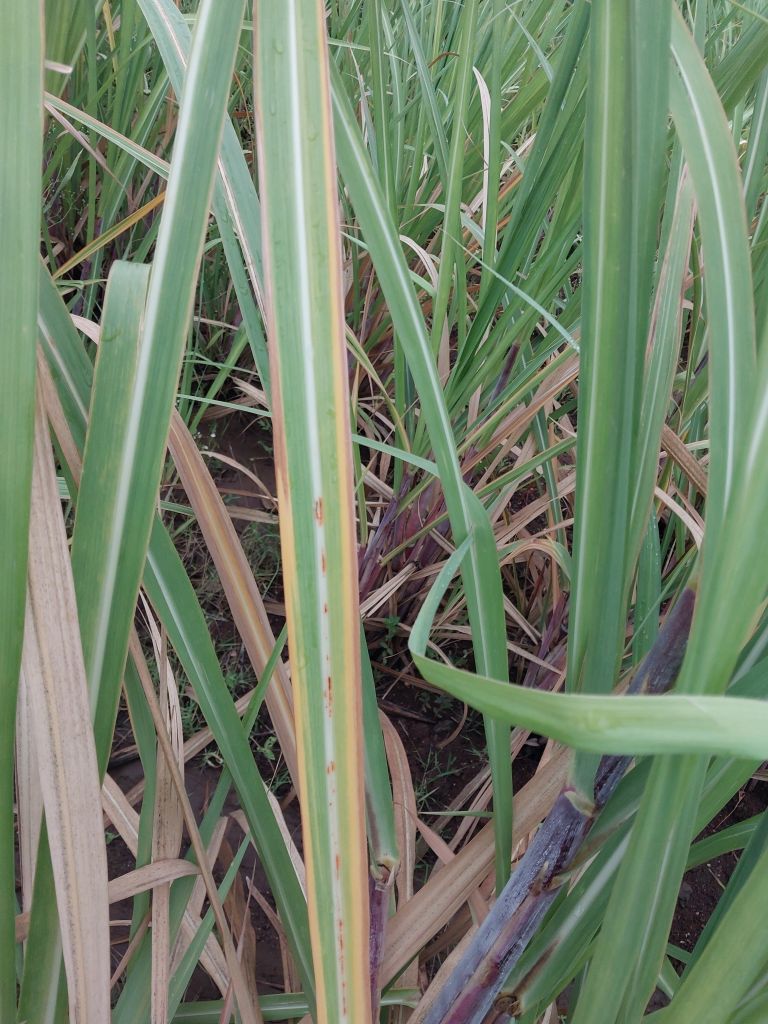
Label: Brown Spot